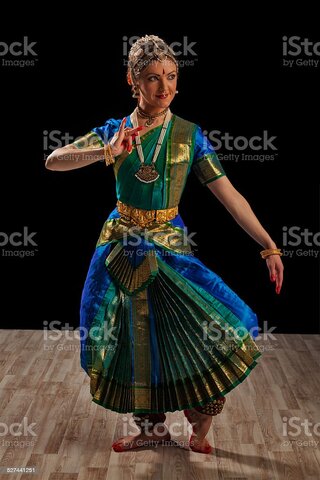
Dance form: bharatanatyam